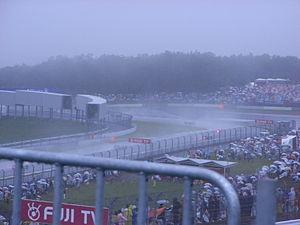
Le Grand Prix du Japon 2007 disputé sur le circuit du Mont Fuji le 30 septembre est la 783ᵉ épreuve du championnat du monde de Formule 1 courue depuis 1950 et la quinzième du championnat 2007.